Zay El Naharda

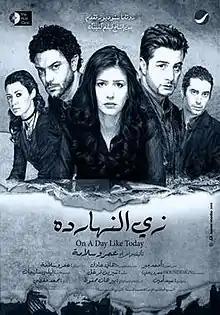
Poster of Zay El Naharda

Zay El Naharda (Arabic: , On a Day Like Today) is a 2008 Egyptian thriller film, it was the debut of its writer and director Amr Salama.